Aqueductal stenosis

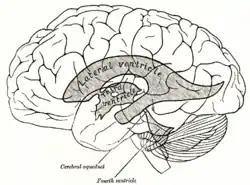
Drawing of the ventricular system from Gray's Anatomy, with third and fourth ventricles and the aqueduct of Sylvius (cerebral aqueduct) labeled

Aqueductal stenosis is a narrowing of the aqueduct of Sylvius which blocks the flow of cerebrospinal fluid (CSF) in the ventricular system. Blockage of the aqueduct can lead to hydrocephalus, specifically as a common cause of congenital and/or obstructive hydrocephalus.